Cheltenham Badlands

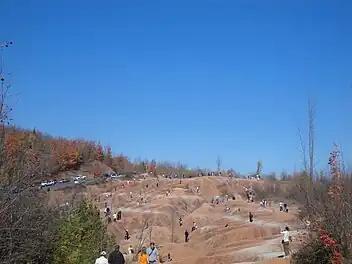

As part of the management plan for the site, an erosion study of the badlands was conducted between 2009 and 2010 to provide an assessment of the erosion processes and rates at the site, as well as a framework for future monitoring. The erosion study provided two key findings that have directed the management of the site: